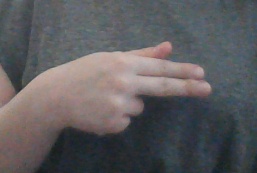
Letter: ghain